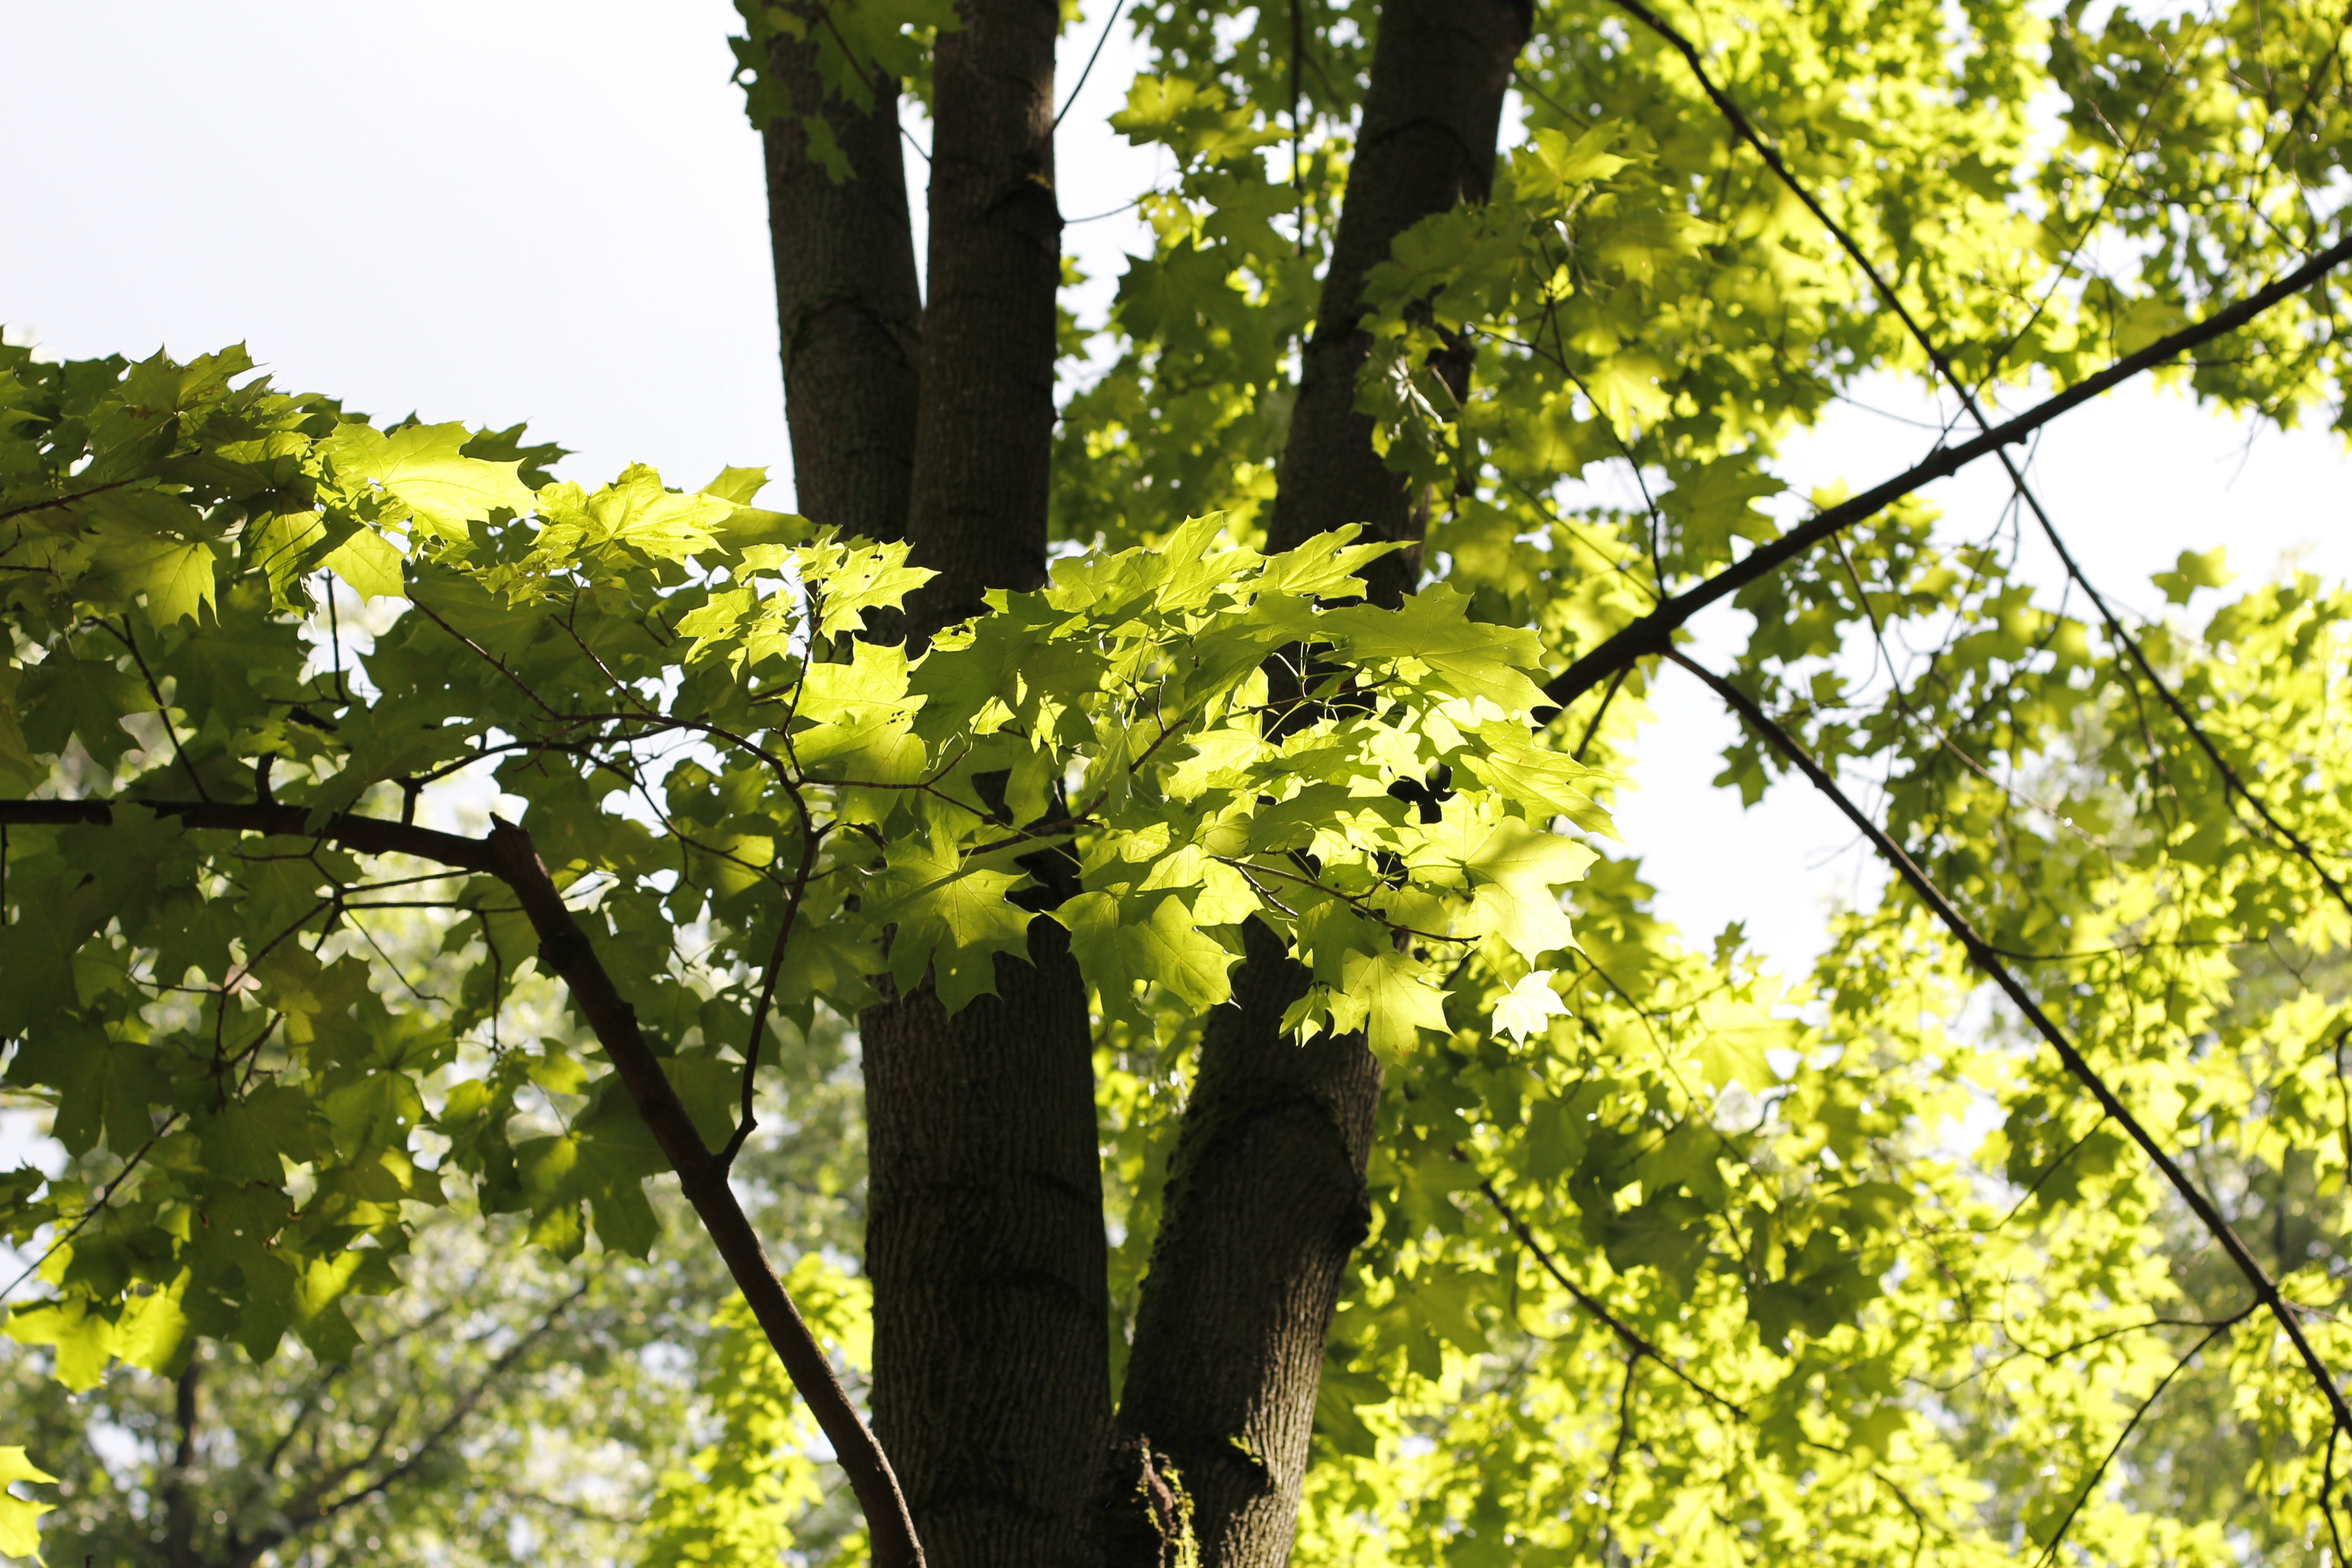
tree, nature, branch, plant, sunlight, leaf, flower, log, food, green, produce, autumn, park, agriculture, crown, tribe, aesthetic, leaves, branches, deciduous, flowering plant, maidenhair tree, woody plant, land plant